Sky position (RA, Dec in degrees): 177.58, 10.836
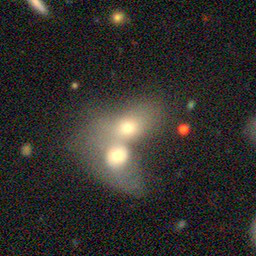
Galaxy morphology: Merging Galaxies